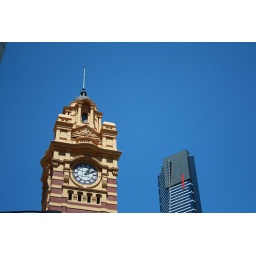
The Flinders Street railway station clock tower on the Elizebeth Street entrance and the modern Eureka Tower over the Yarra River.